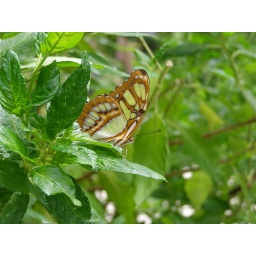
in orange and green